Stevan Harnad

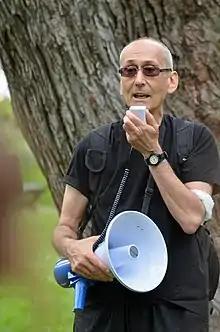
Harnad in 2014

Stevan Robert Harnad (Hernád István Róbert, Hesslein István, born 1945) is a Canadian cognitive scientist based in Montreal.